Svoronos

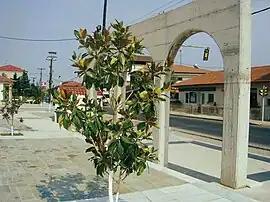
A square in Svoronos

Svoronos is a village and a community of the Katerini municipality. Before the 2011 local government reform it was part of the municipality of Katerini, of which it was a municipal district. The 2021 census recorded 2,062 residents in the community.